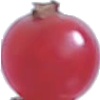
Label: Redcurrant 1